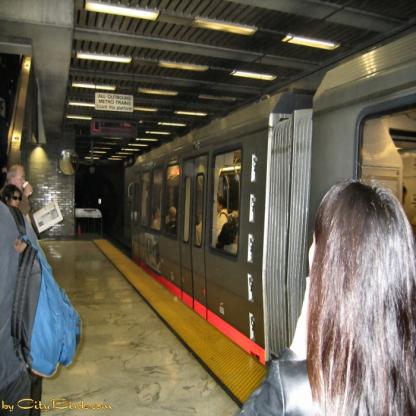
Scene: Indoor